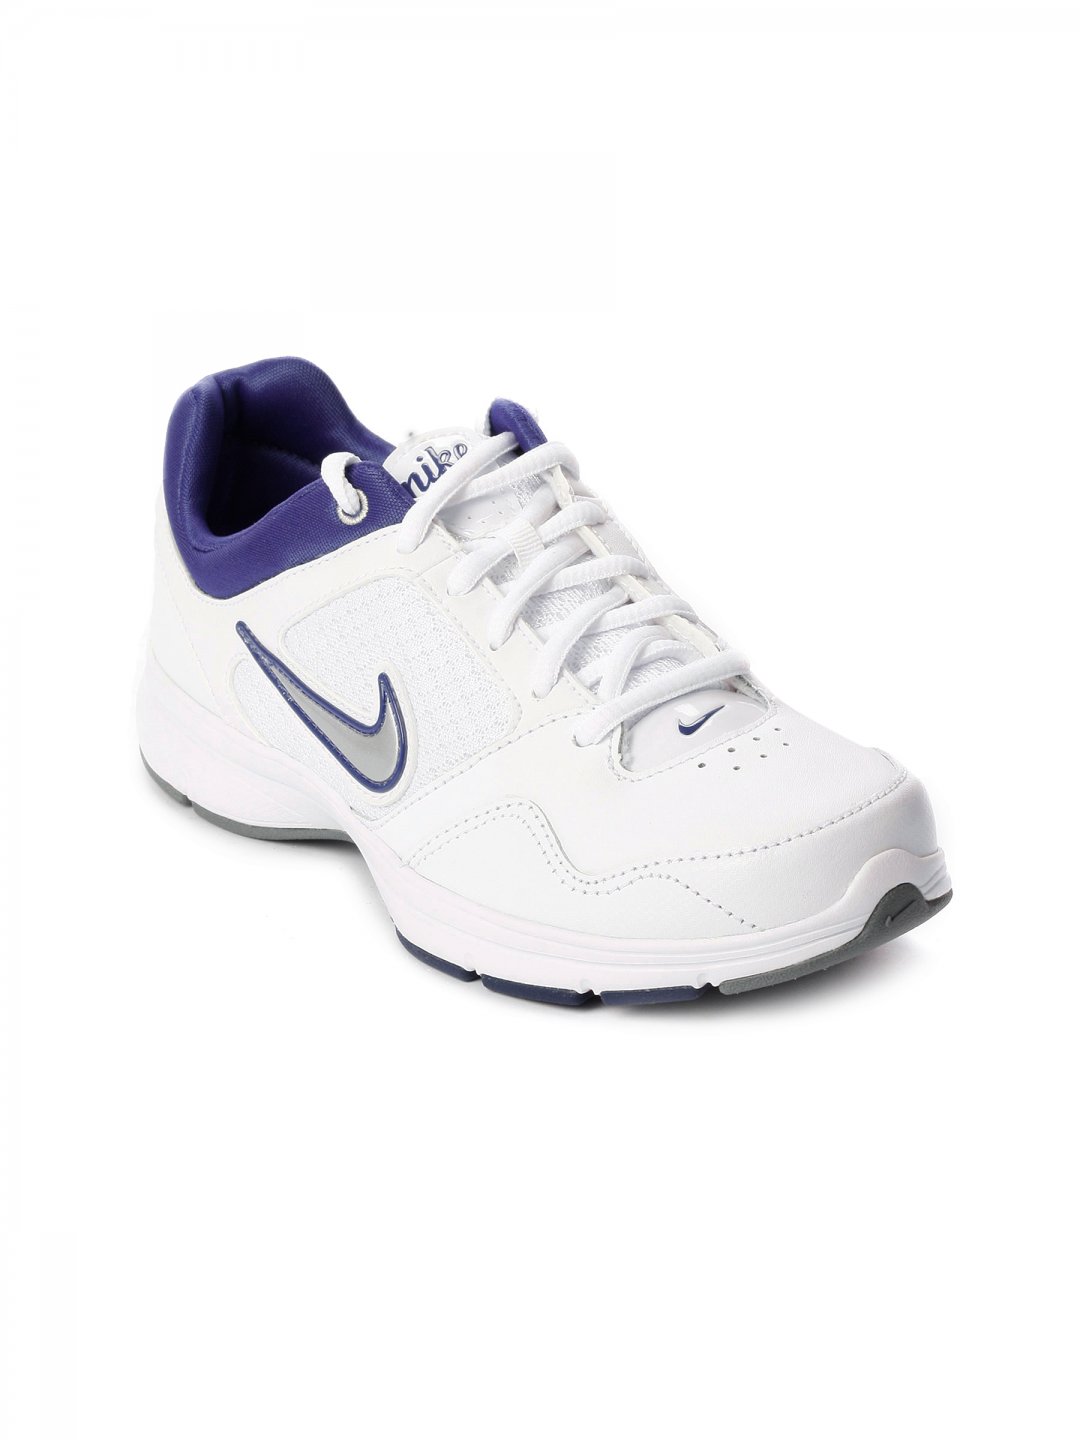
Nike Women Steady VIII White Casual Shoe
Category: Footwear / Shoes / Casual Shoes
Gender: Women
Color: White
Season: Fall 2011
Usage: Casual